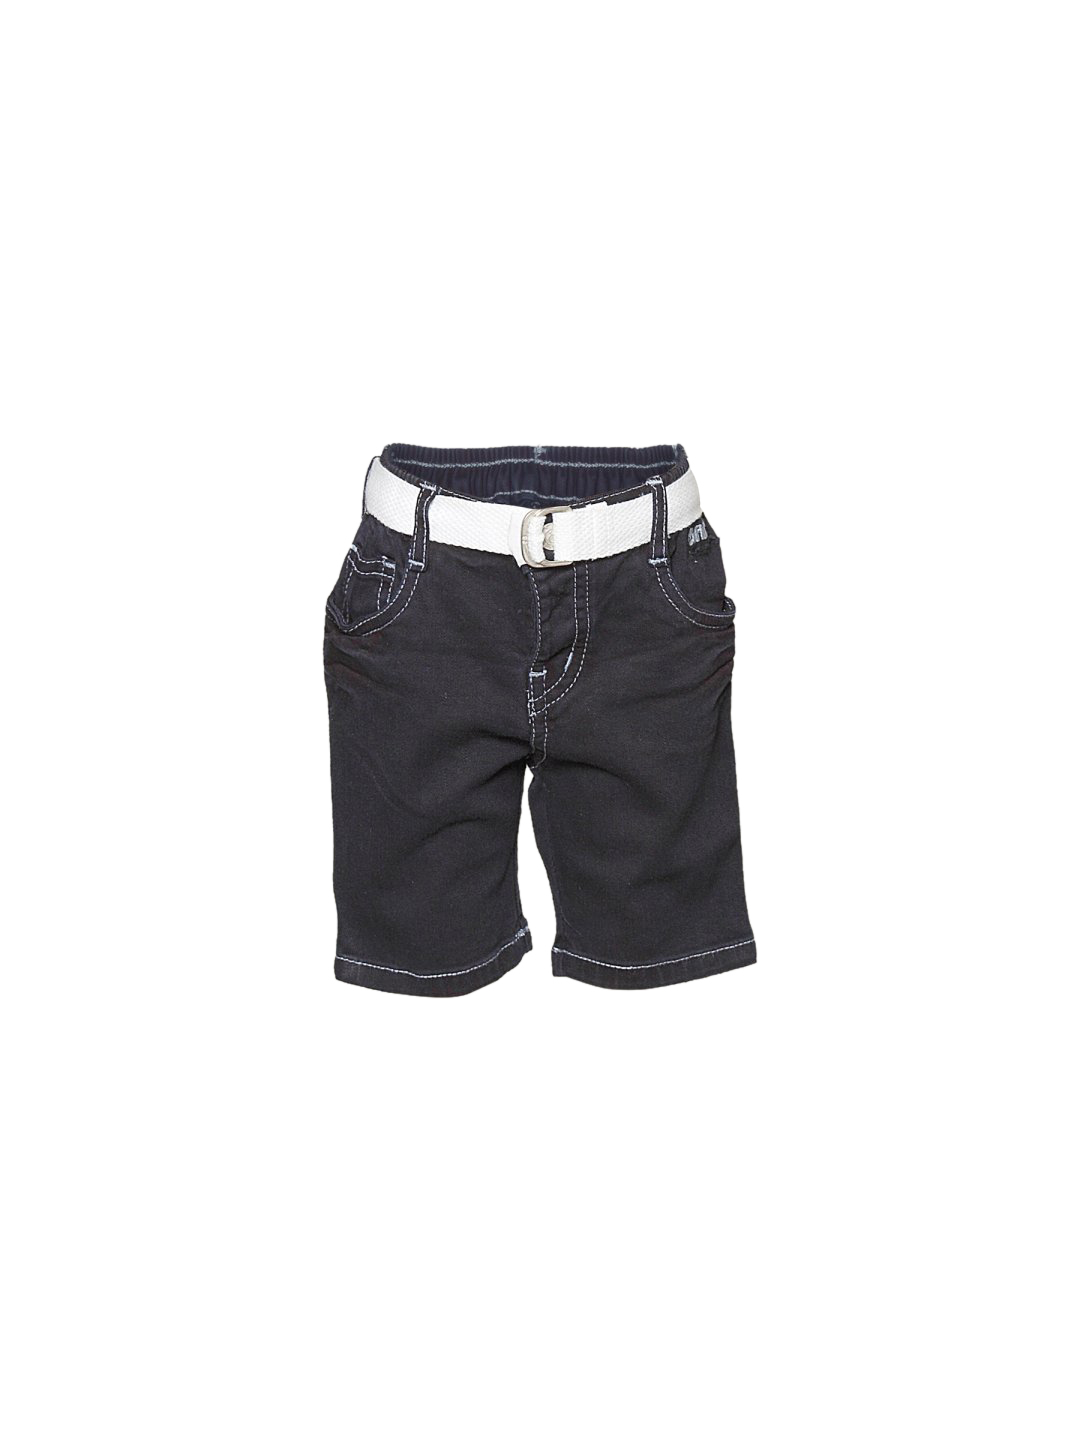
Gini and Jony Boy's Kimon Black Bermuda Infant Kidswear
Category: Apparel / Bottomwear / Shorts
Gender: Men
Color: Black
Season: Summer 2011
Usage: Casual